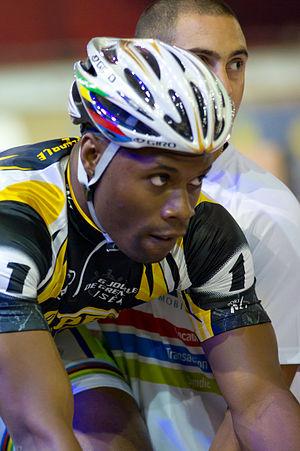
Grégory Baugé aux six jours de Grenoble 2011
Grégory Baugé, né le 31 janvier 1985 à Maisons-Laffitte, est un coureur cycliste français, spécialiste de la piste.